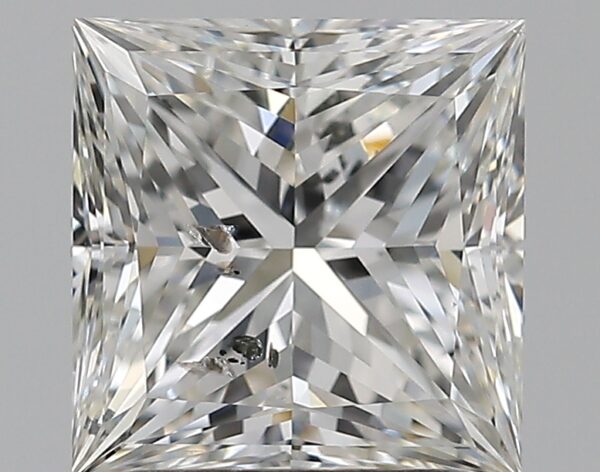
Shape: princess
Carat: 2.01
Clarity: SI2
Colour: G
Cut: EX
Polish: EX
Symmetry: EX
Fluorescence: N
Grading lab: GIA
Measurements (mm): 7.09 x 6.97 x 5.13